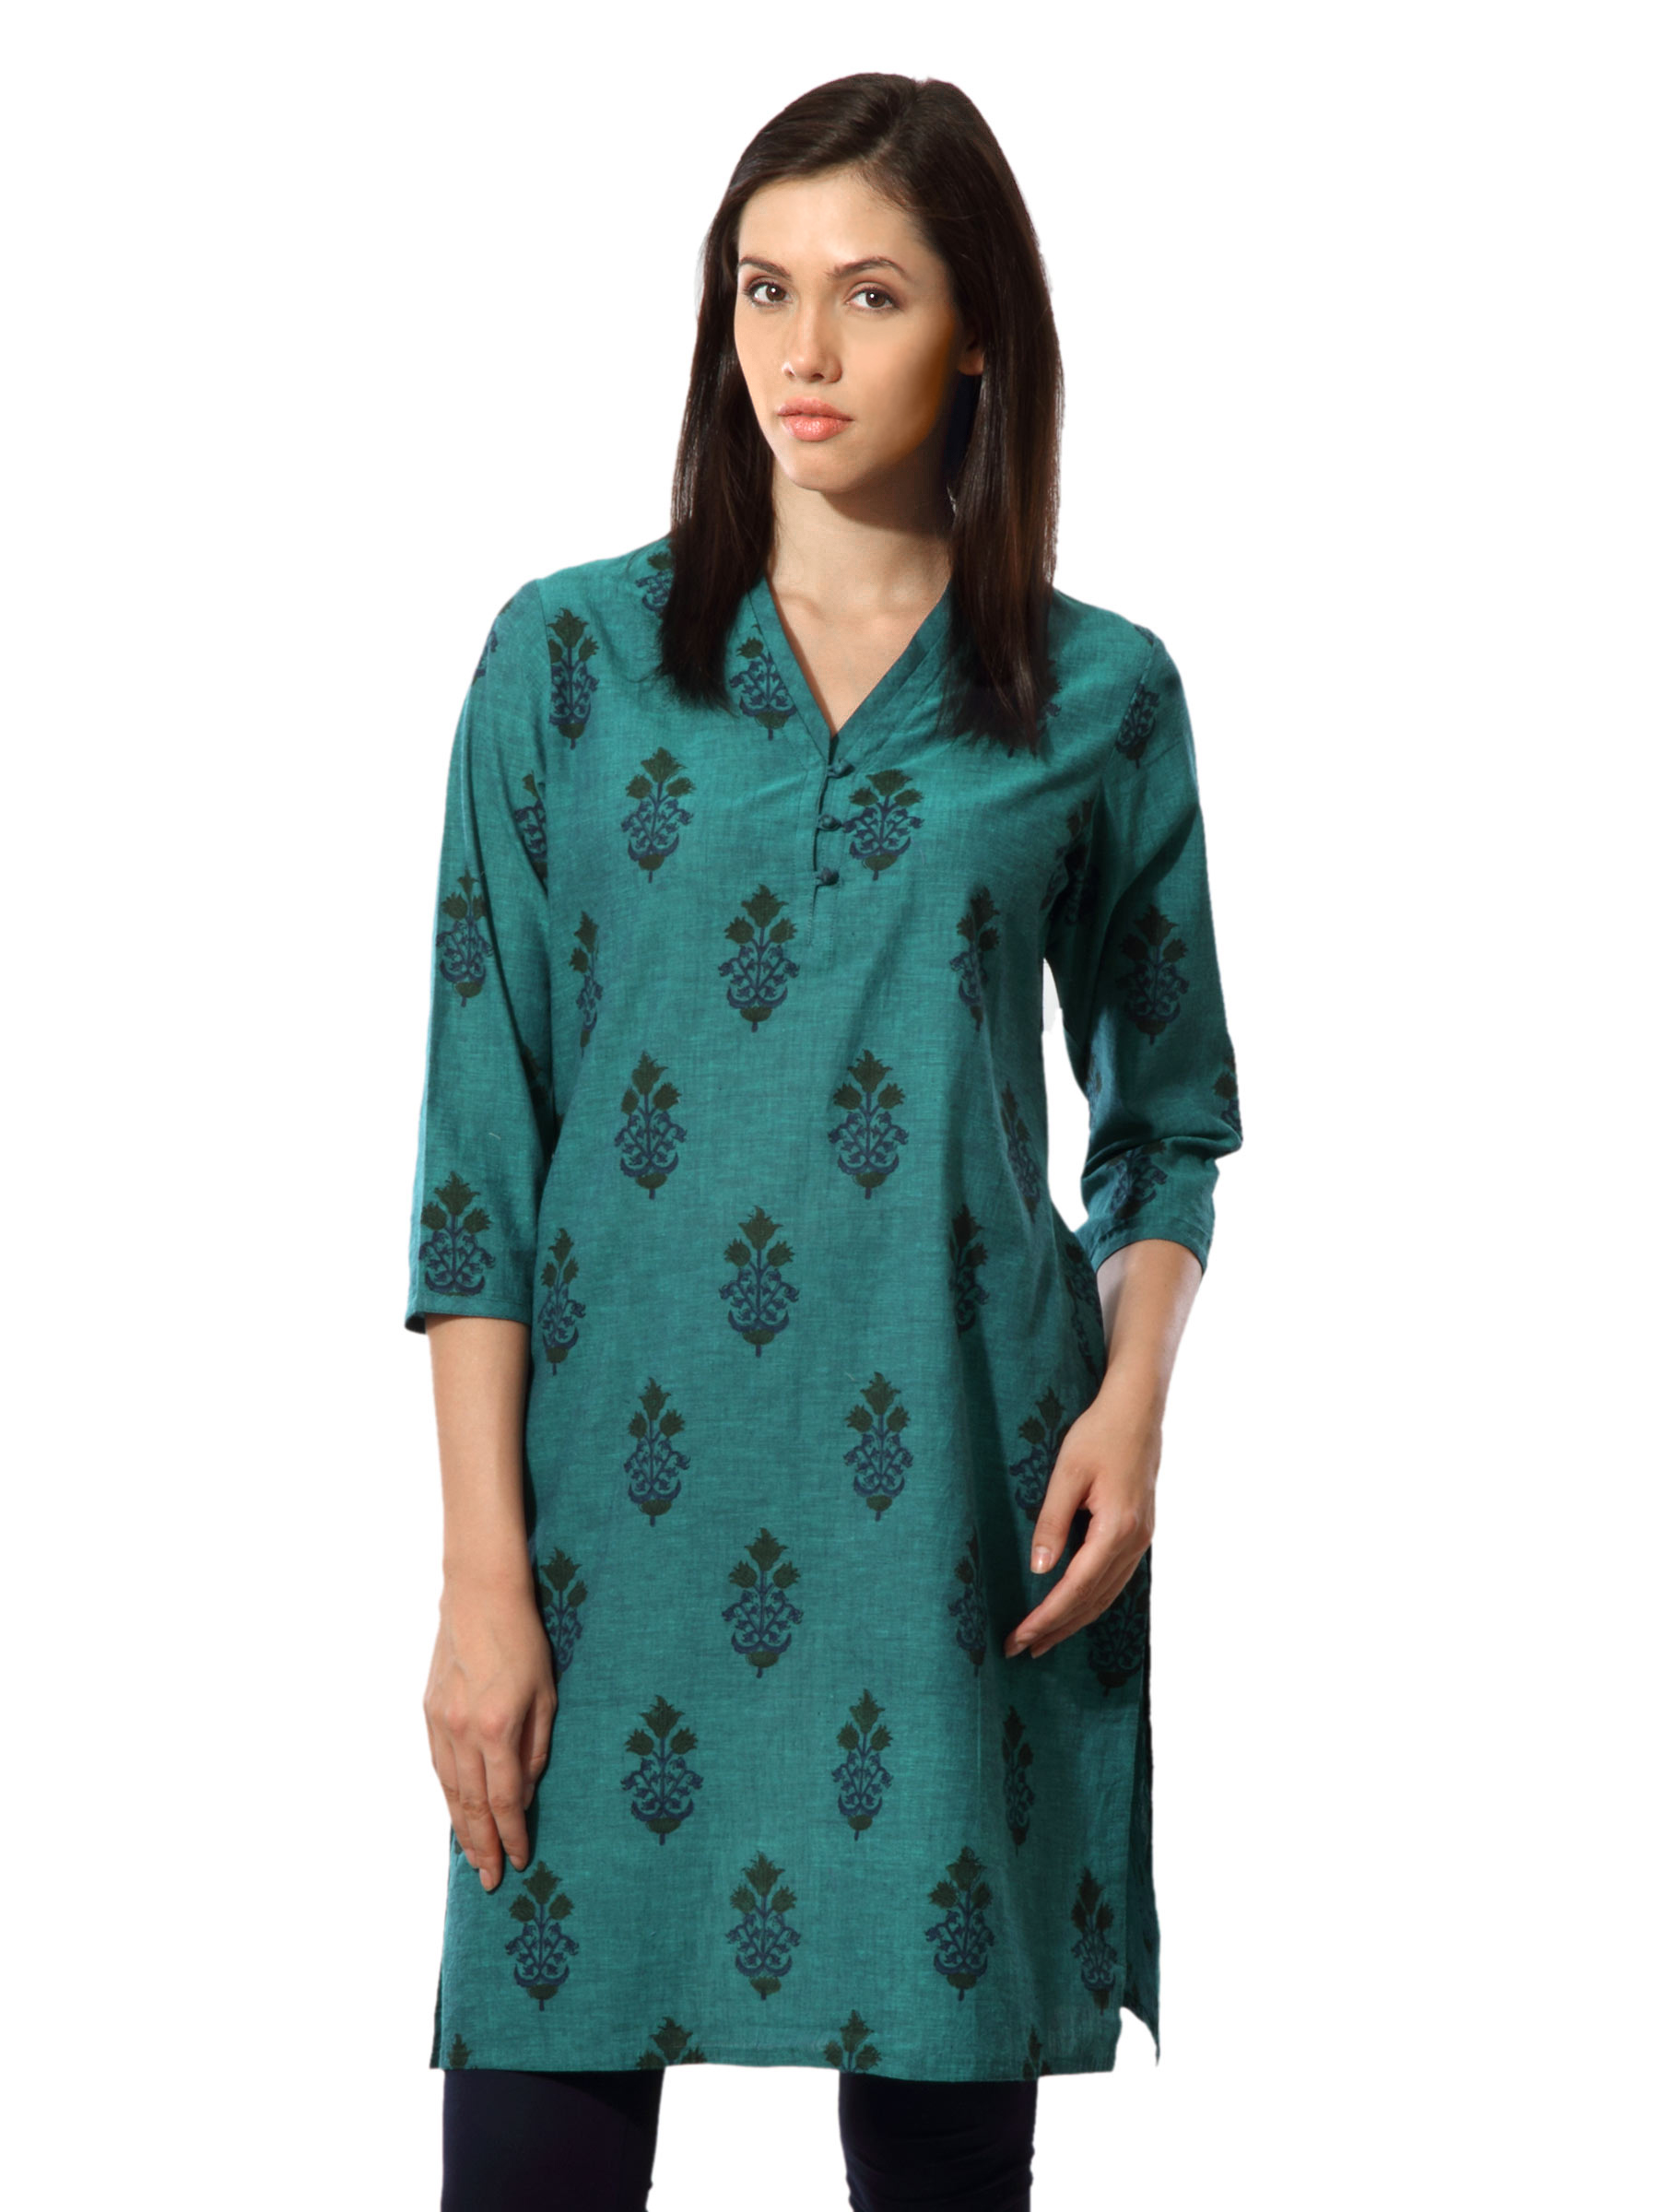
Fabindia Women Printed Blue Kurta
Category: Apparel / Topwear / Kurtas
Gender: Women
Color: Blue
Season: Summer 2012
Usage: Ethnic